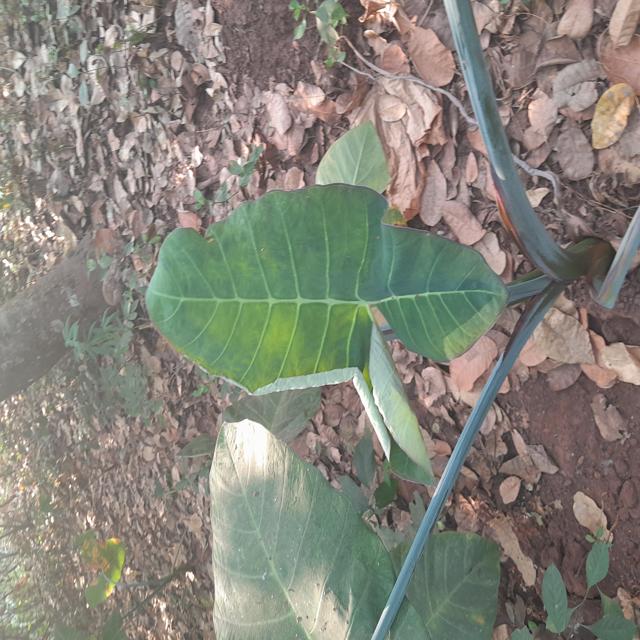
Label: Healthy